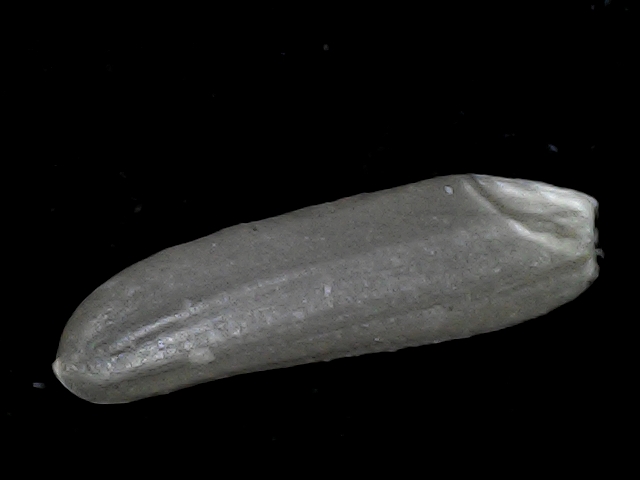
Rice variety: BD70